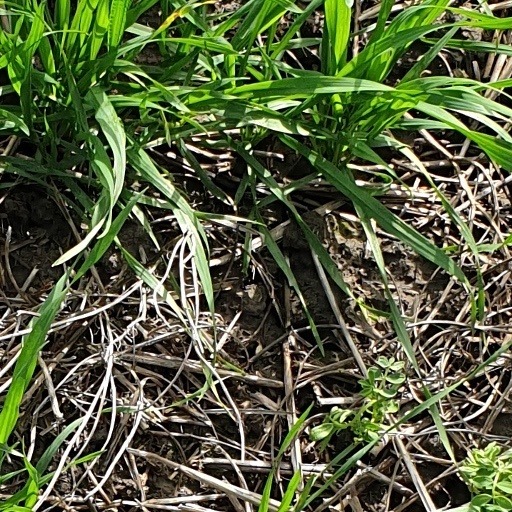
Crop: wheat